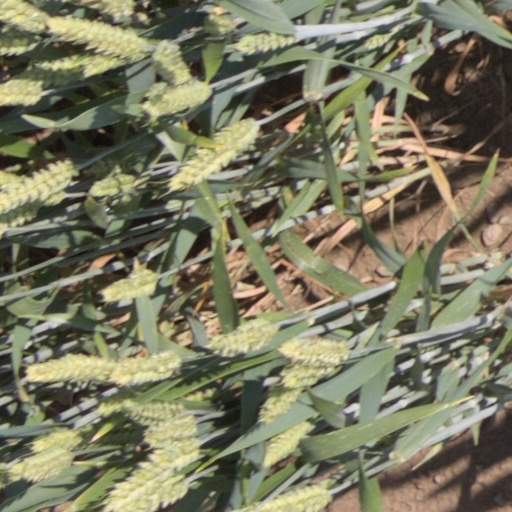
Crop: wheat